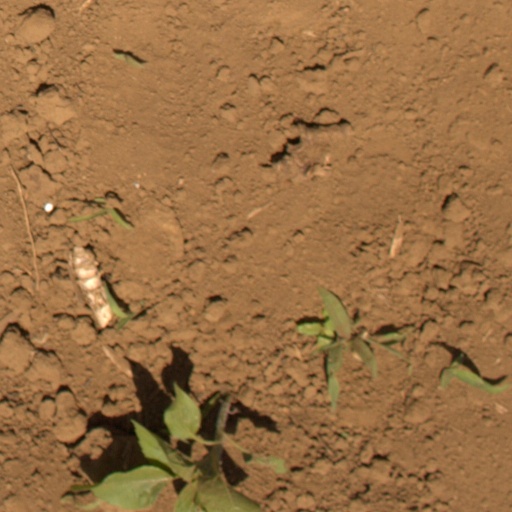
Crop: Jerusalem artichoke